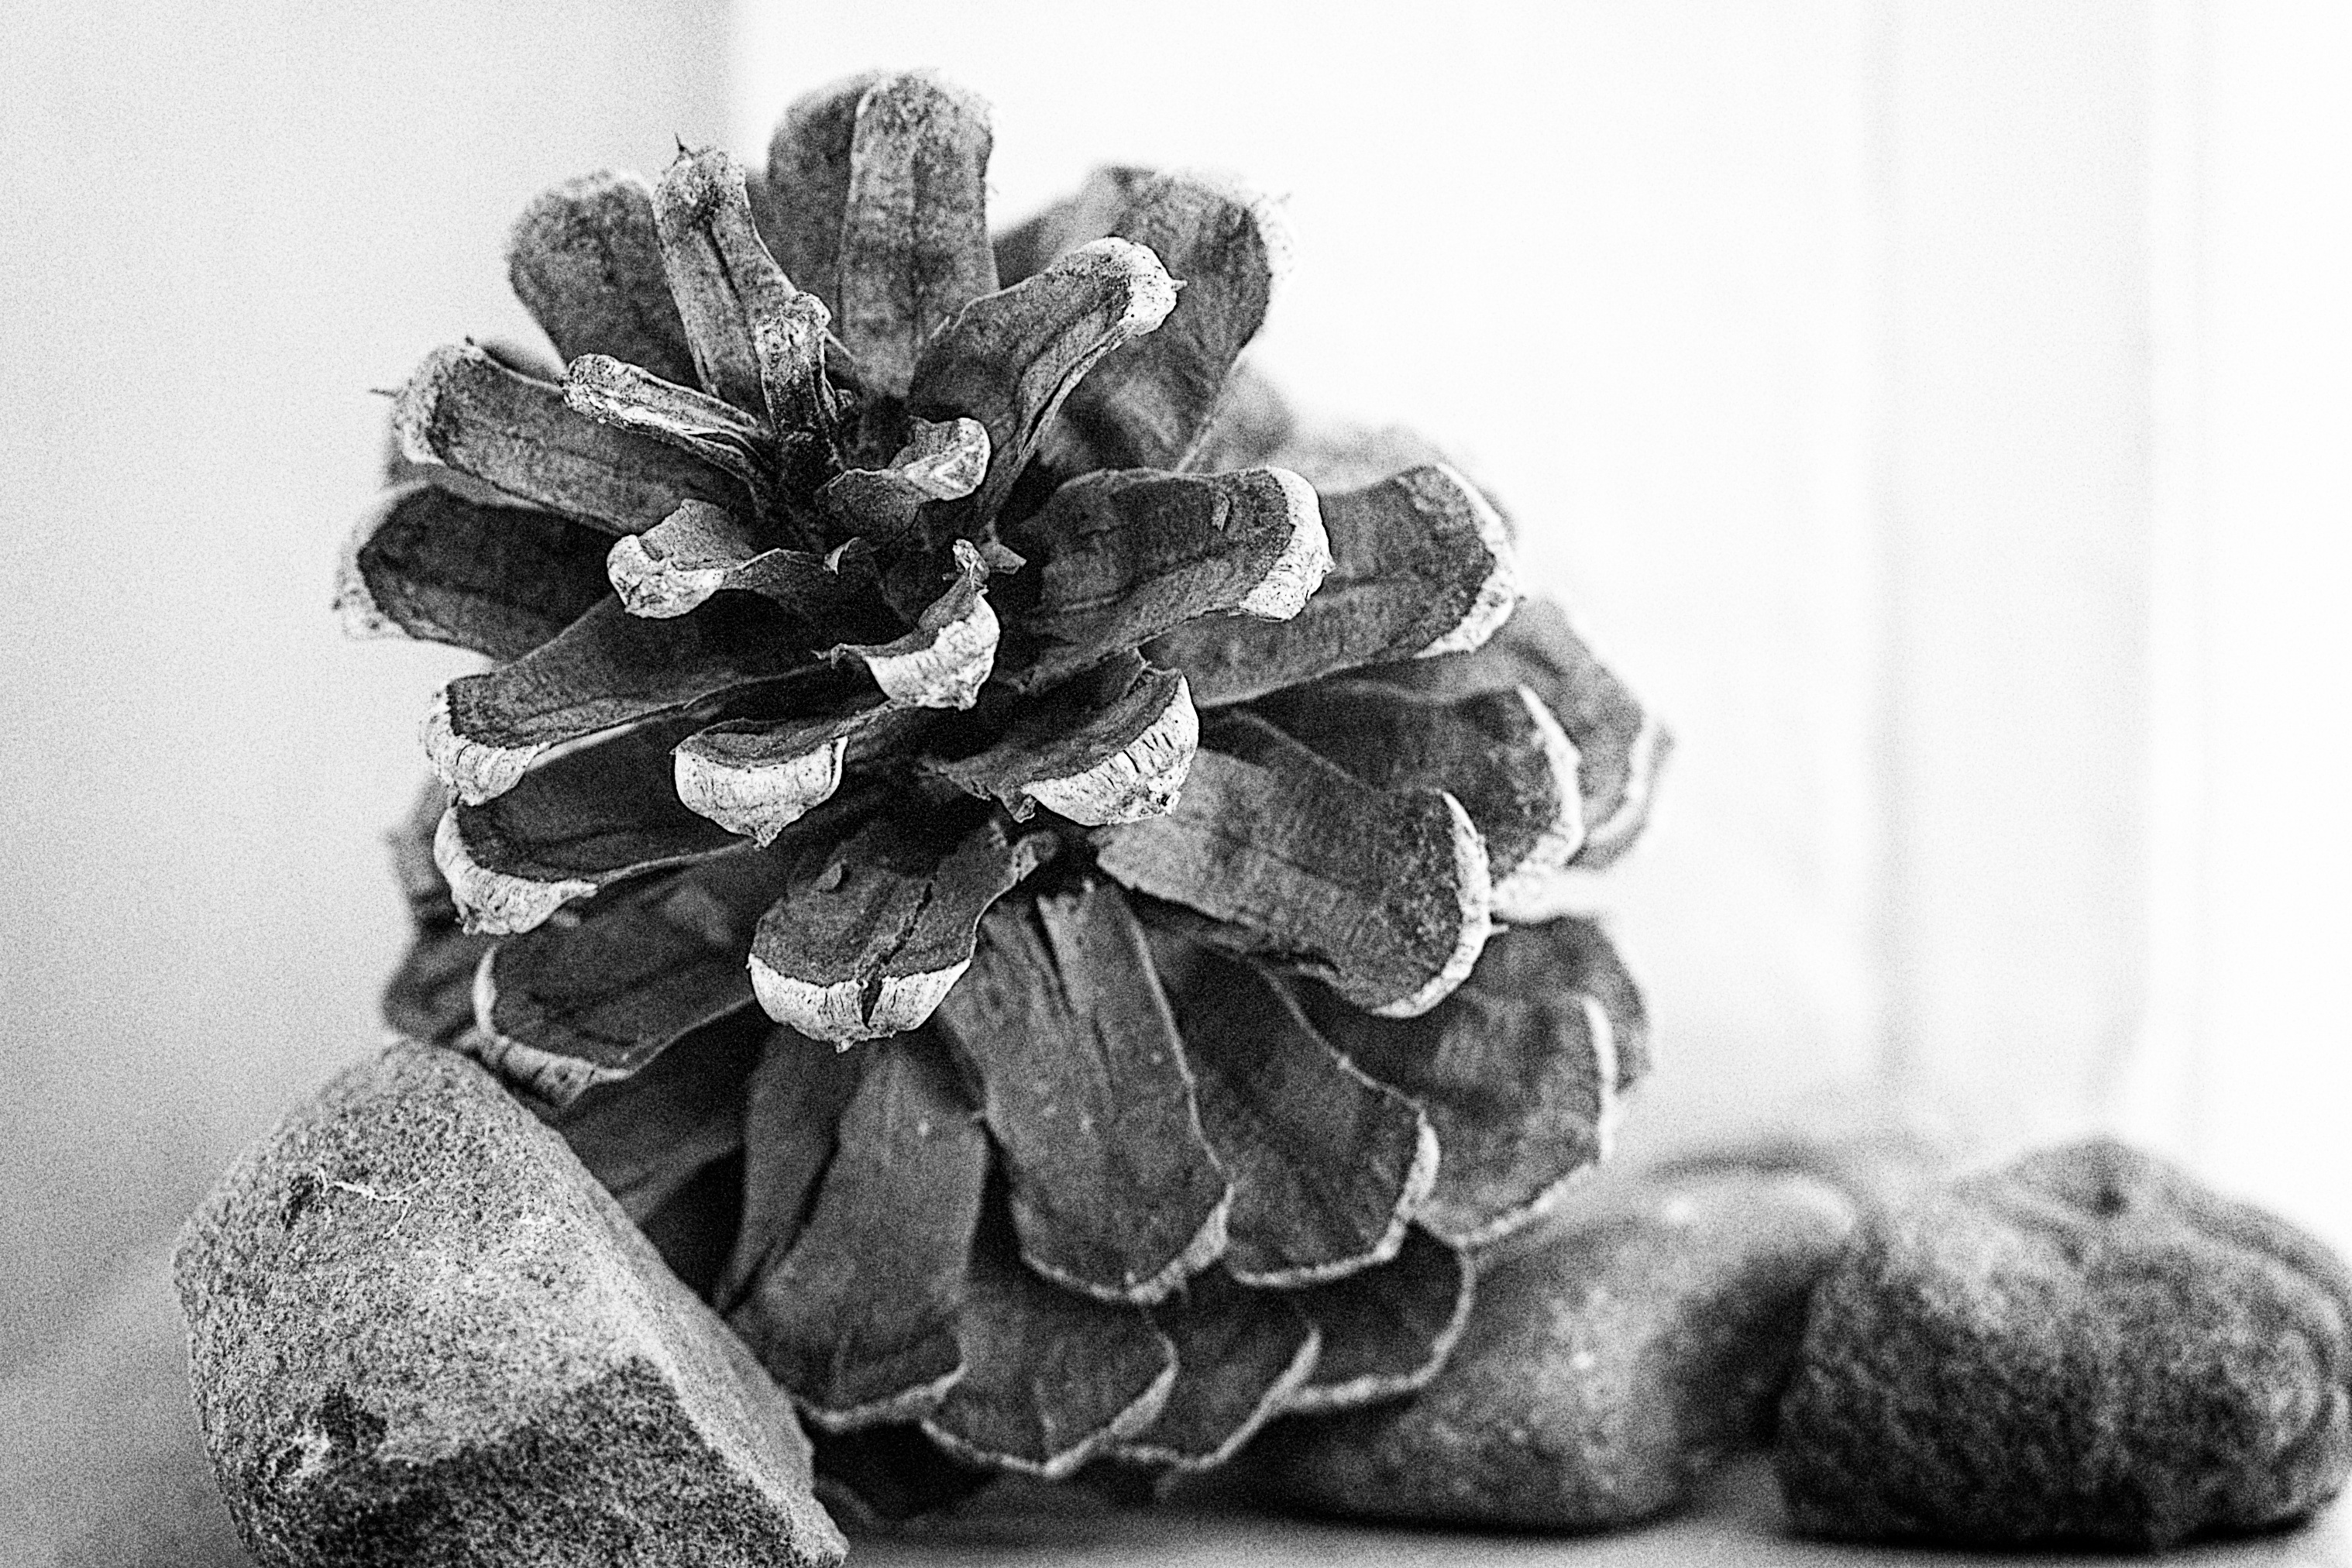
black and white, plant, photography, leaf, flower, petal, pattern, monochrome, flora, bw, still life photography, monochrome photography